Tudor Square

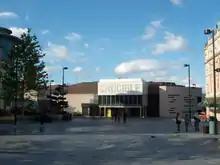
North side of Tudor Square

Tudor Square has always been home to theatres. The Lyceum, Sheffield's second oldest theatre, sits on the east side of the square. On the north side of the square is the Crucible, the venue for the World Snooker Championships since 1977. Also within the square is the smaller Studio Theatre which, along with the two aforementioned theatres, is managed by Sheffield Theatres.